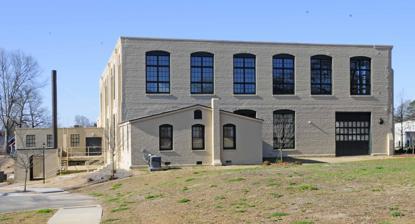
Building: Rock Hill Body Company
Country: United States of America
Year built: 1915
United States historic place Rock Hill Body Company U.S. National Register of Historic Places Rock Hill Body Company, March 2012 Show map of South Carolina Show map of the United States Location 601 W. Main St., Rock Hill, South Carolina Coordinates 34°55′55″N 81°2′11″W / 34.93194°N 81.03639°W / 34.93194; -81.03639 Area 1 acre (0.40 ha) Built c. 1915 ( 1915 ) MPS Rock Hill MPS NRHP reference No. 08000155 Added to NRHP March 6, 2008 Rock Hill Body Company , originally known as Victoria Yarn Mill # 2, is a historic industrial building located at Rock Hill, South Carolina .  It was built about 1915, and is a two-story brick industrial building built as a textile mill . Later modifications include a one-story office addition and an elevator tower addition on the rear. It was the home of the Rock Hill Body Company, one of the earliest makers of truck bodies and school bus bodies in South Carolina, from 1938 to 1986. It was listed on the National Register of Historic Places in 2008. References